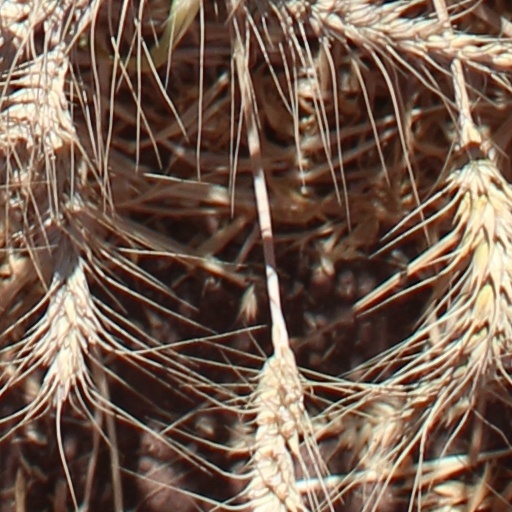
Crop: wheat